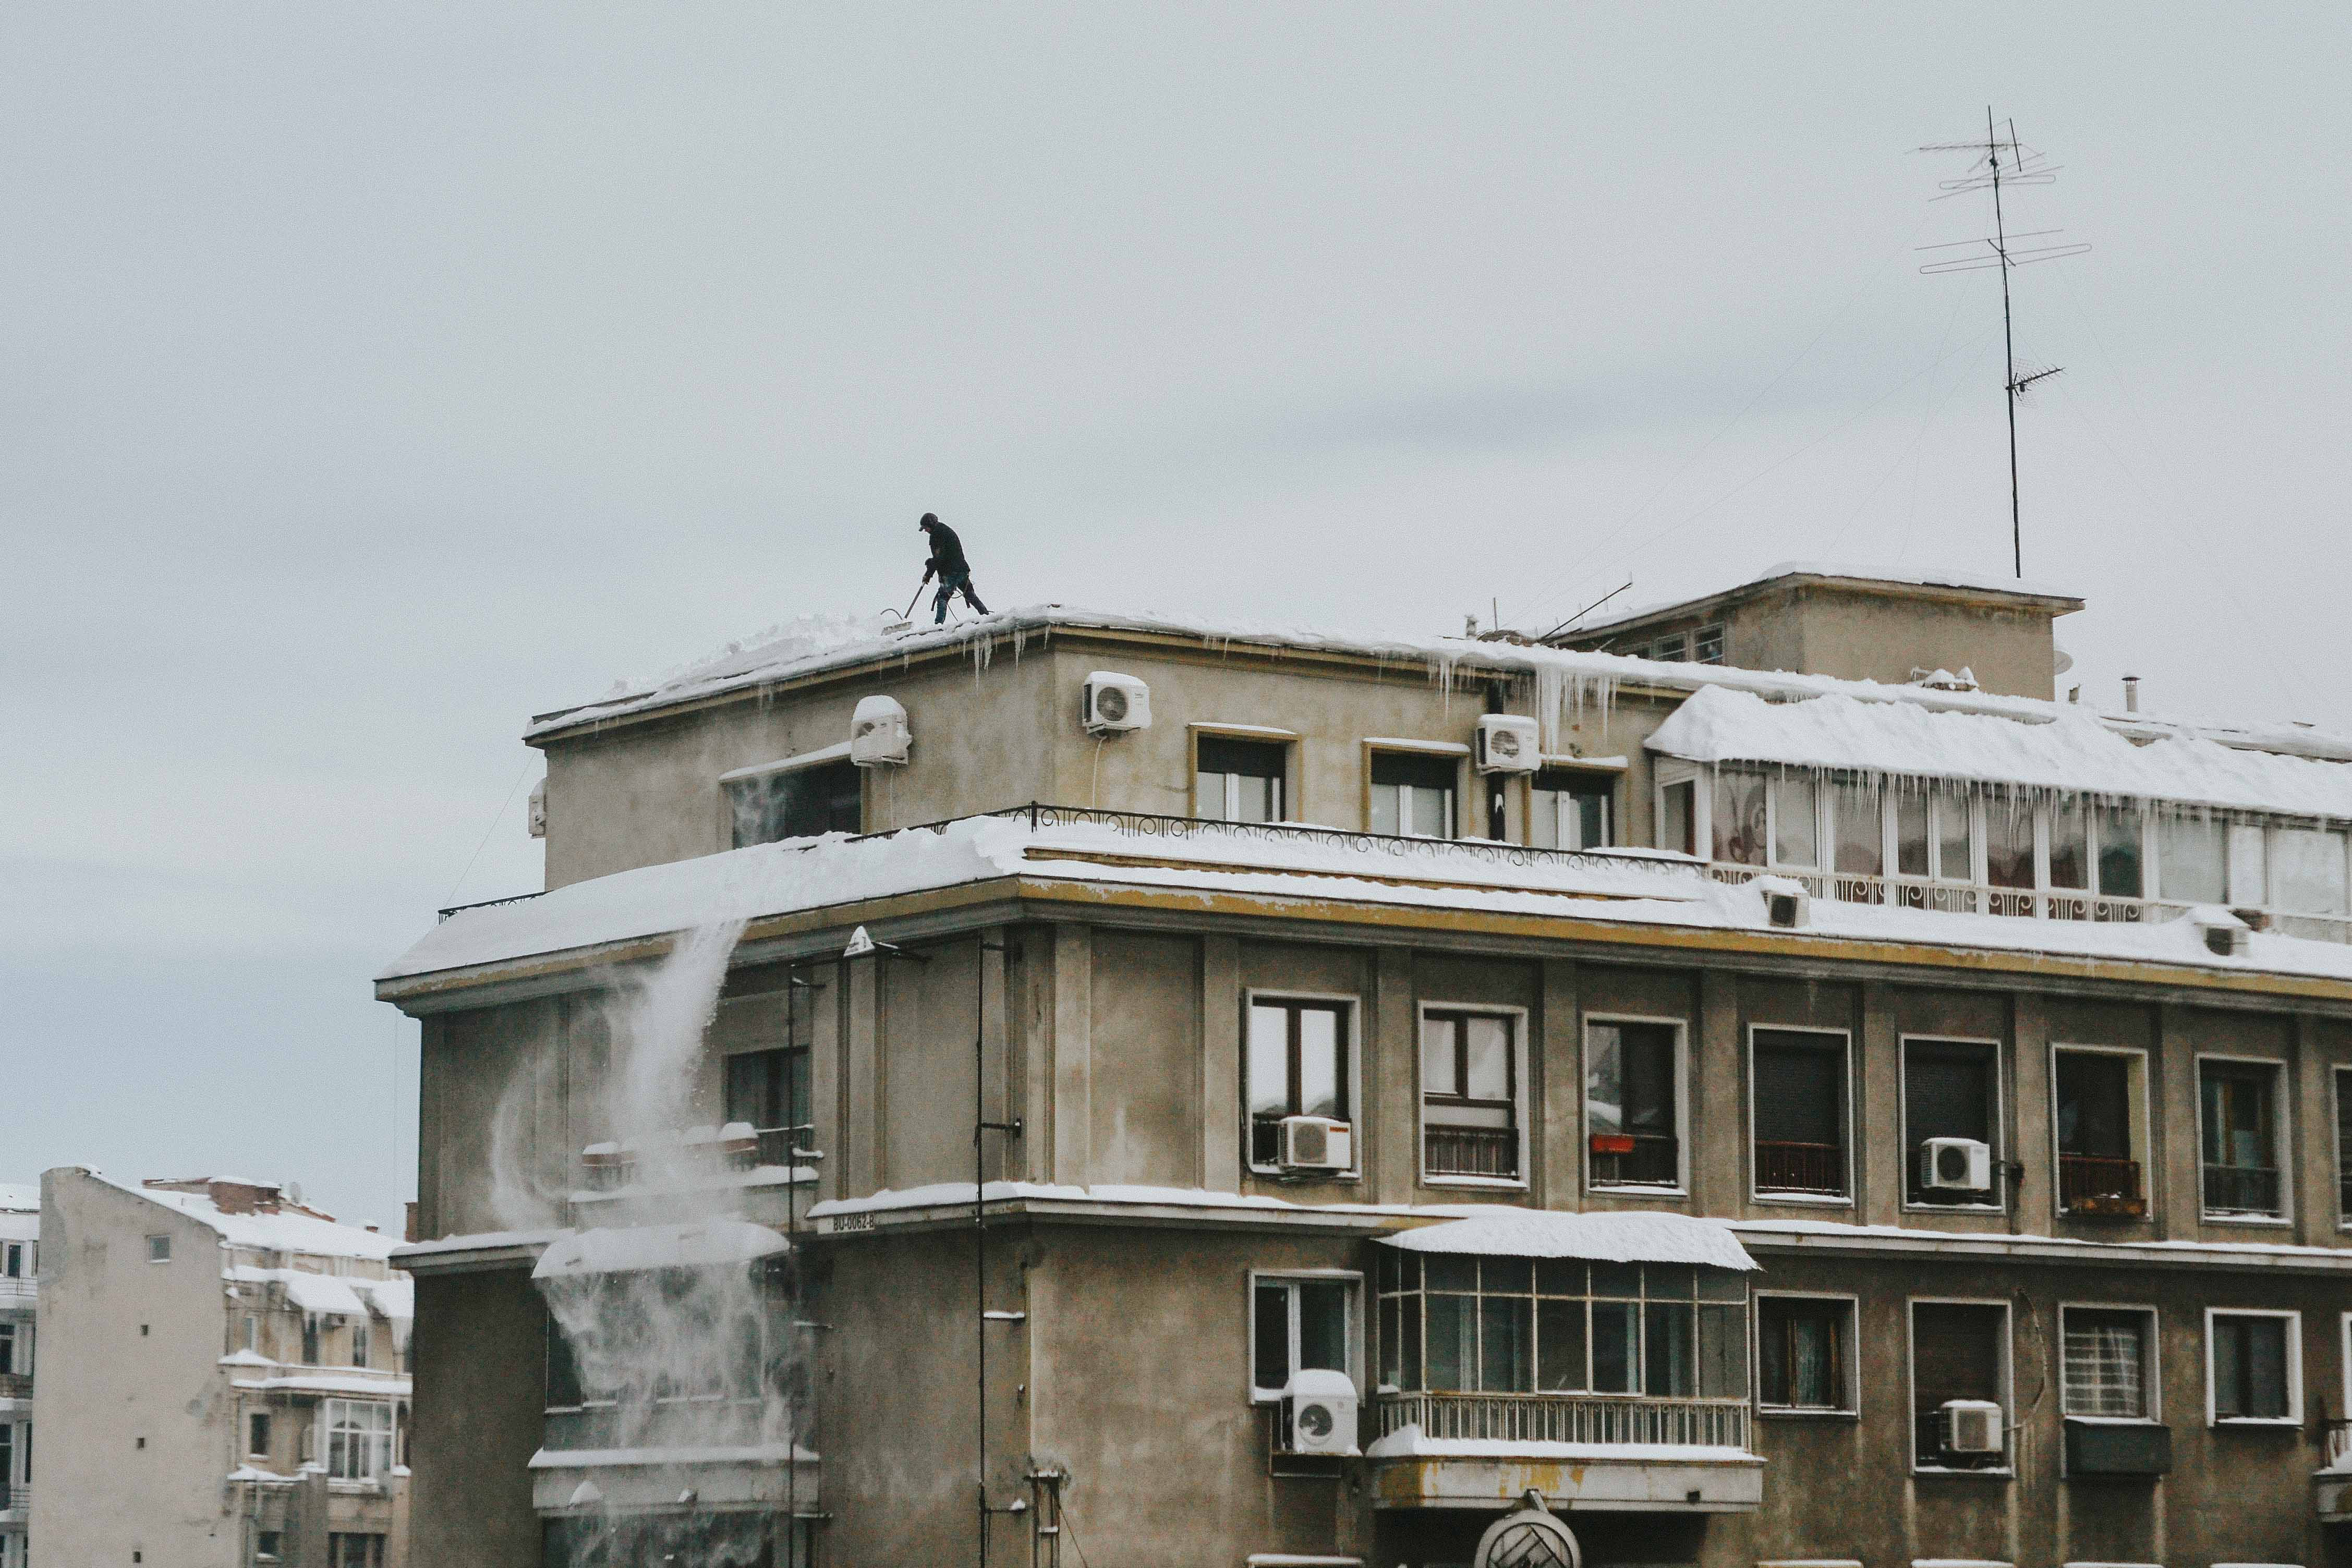
architecture, house, town, palace, city, downtown, landmark, facade, urban area, human settlement